Troy Fautanu

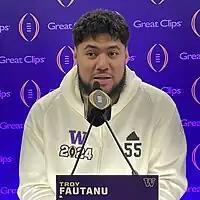
Fautanu in January 2024

In Fautanu's first season in 2019 he redshirted and did not appear in any games. During the 2020 season, Fautanu appeared in four games. During the 2021 season, Fautanu would play in nine games, starting in three of them.